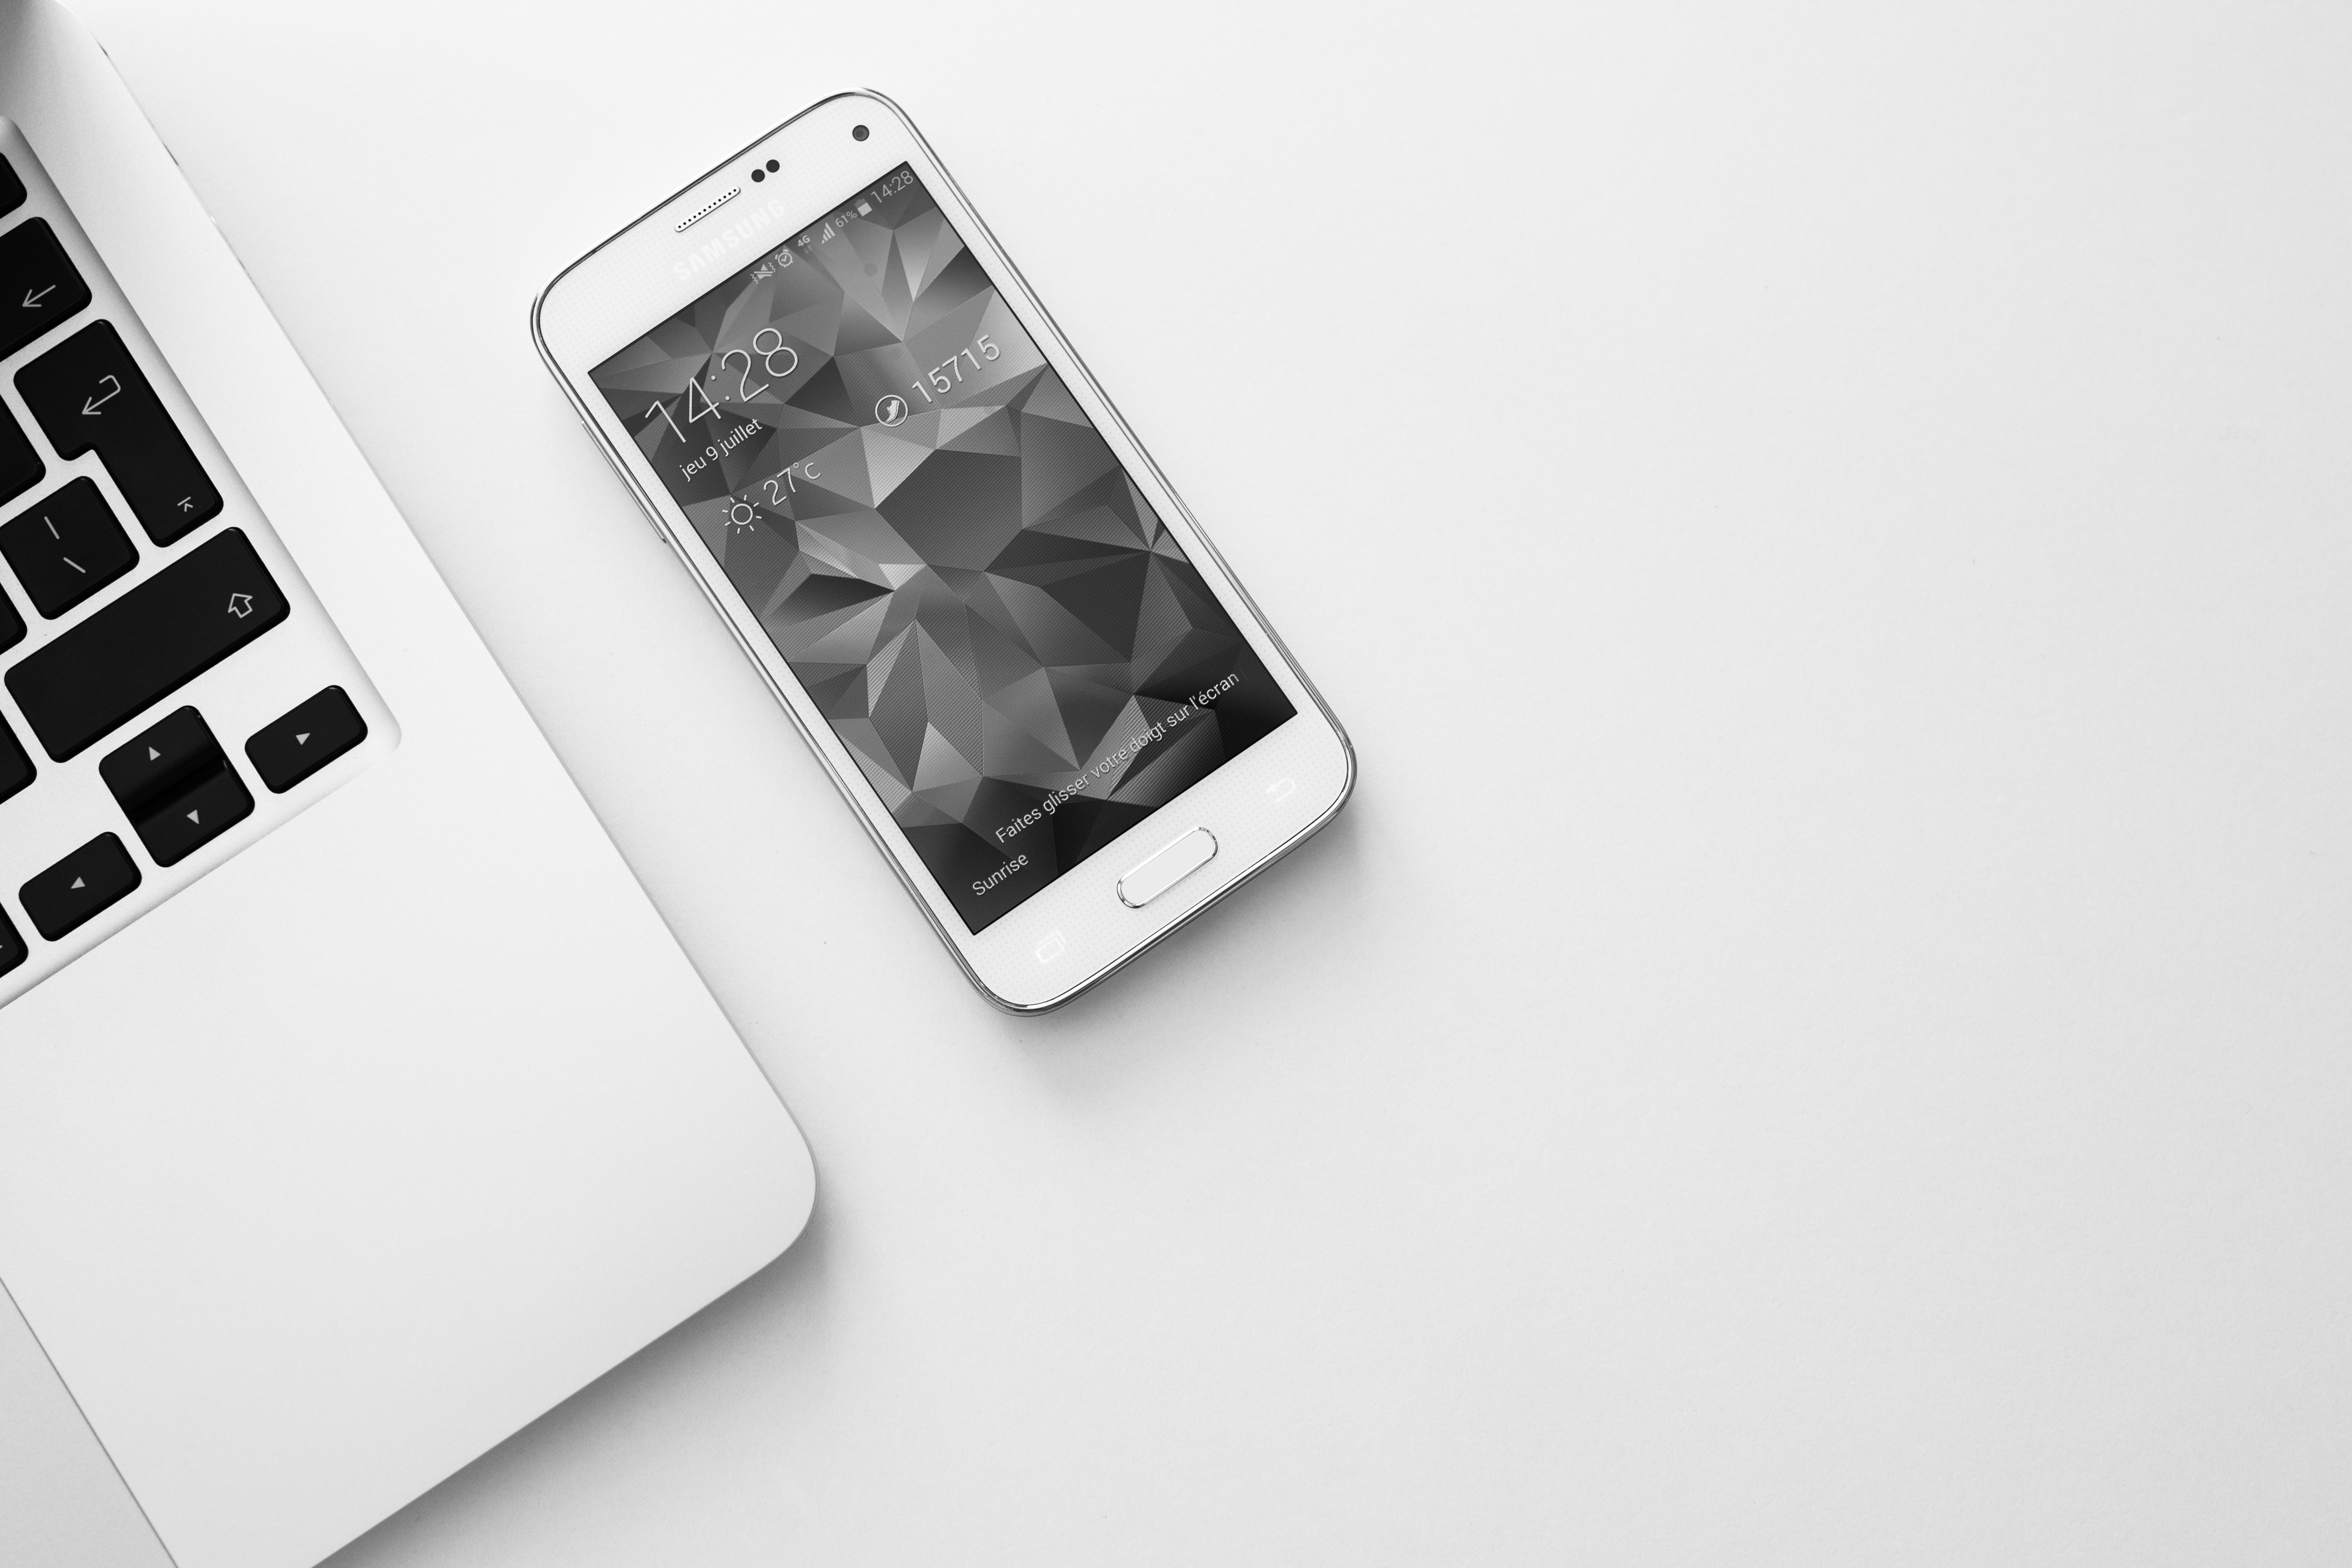
laptop, computer, smartphone, mobile, black and white, technology, white, gadget, business, black, mobile phone, brand, product, electronics, multimedia, monochrome photography